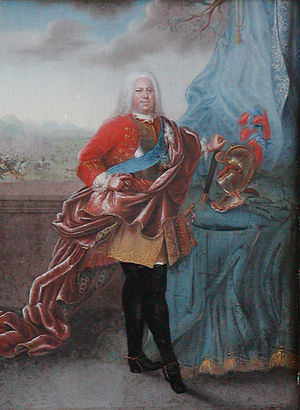
Andreas Brünniche (maler) / Værker
Portræt af Poul Vendelbo Løvenørn malet af Andreas Brünniche
Andreas Pedersen Brünniche var en dansk portrætmaler i rokokotiden, far til zoologen Morten Thrane Brünnich og maleren Peter Brünniche.